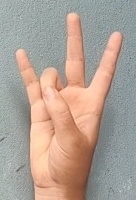
ASL sign: 7